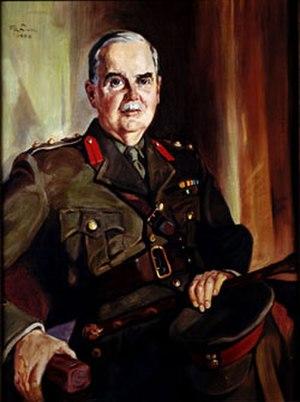
William Culham Woodward était un homme politique canadien qui servit comme Lieutenant-gouverneur de la province de Colombie-Britannique entre 1941 et 1946.
Le lieutenant-gouverneur de Colombie-Britannique est le représentant de la Monarchie canadienne dans la province de Colombie-Britannique. Depuis le 24 avril 2018, la fonction est occupée par Janet Austin.
Cette page concerne des événements d'actualité qui se sont produits durant l'année 1941 dans la province canadienne de Colombie-Britannique.